1980 Apulian regional election

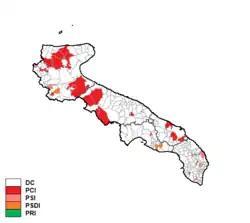
Largest party by municipality

Christian Democracy was by far the largest party, while the Italian Communist Party came distantly second. After the election Nicola Quarta, the incumbent Christian Democratic President, formed a new centre-left government (Organic Centre-left). In 1983 Quarta was replaced by Gennaro Trisorio Liuzzi, a Christian Democrat who had already served as President of the Region from 1970 to 1975.